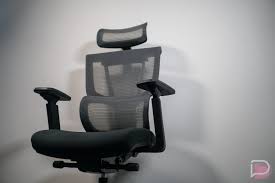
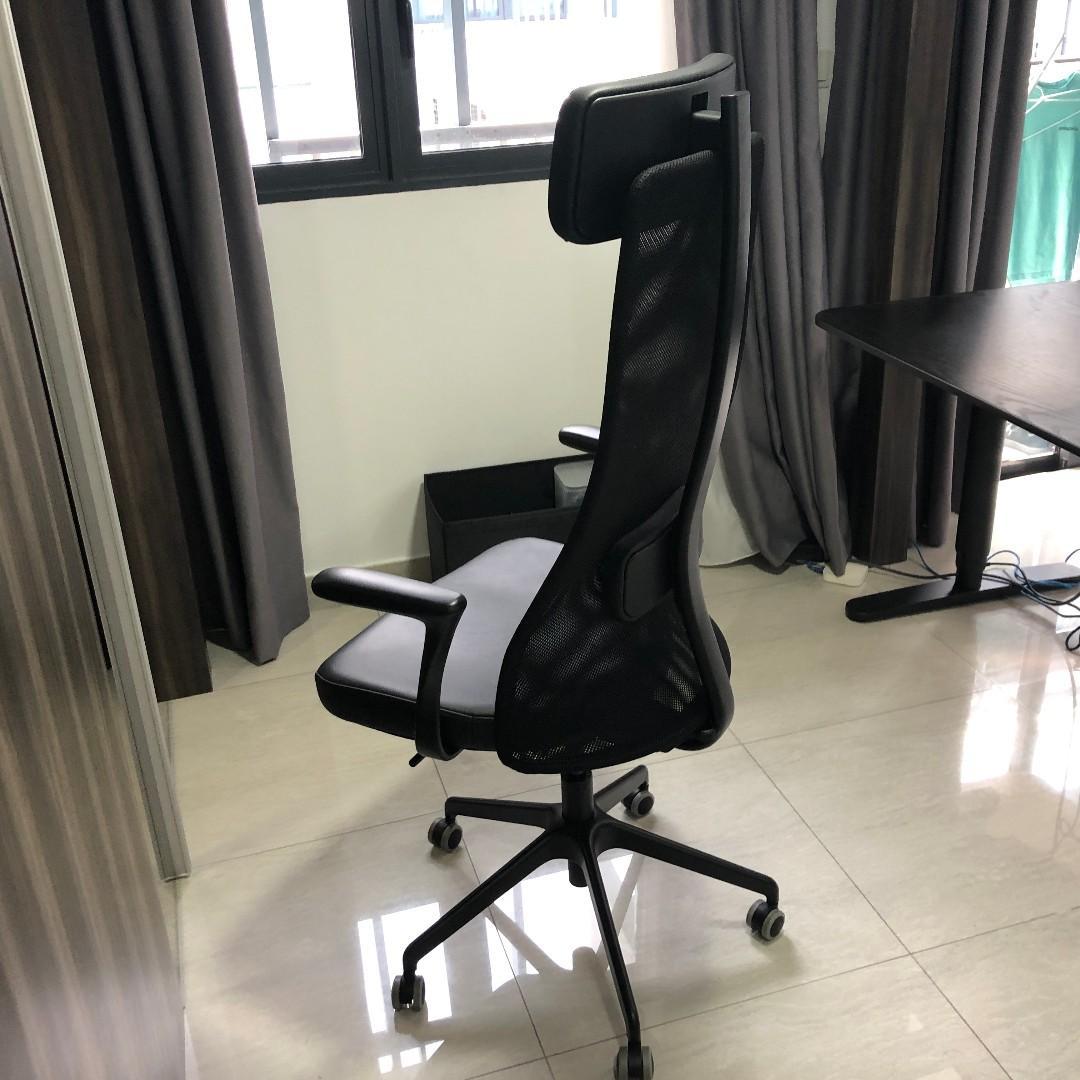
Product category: items_chair
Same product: no